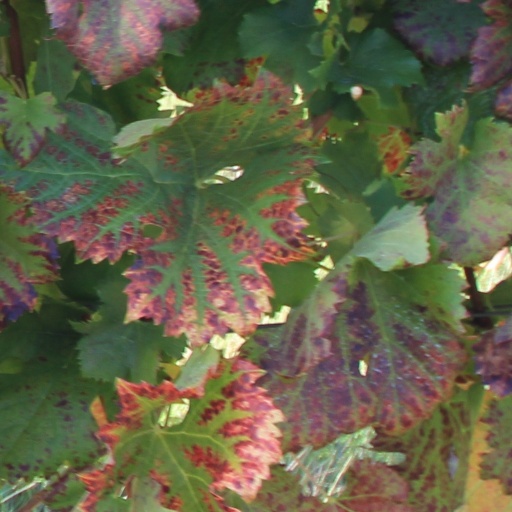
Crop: grape